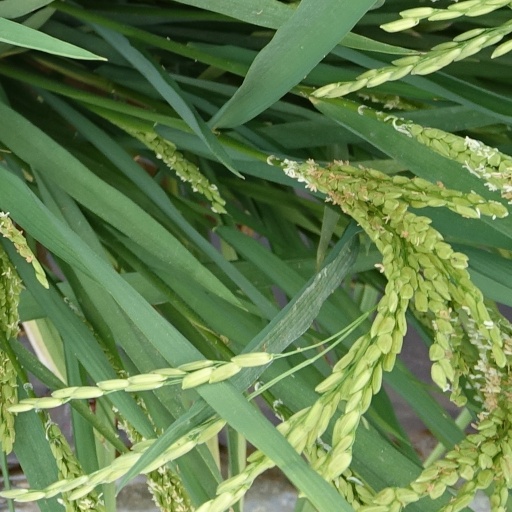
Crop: rice